Hassanal Bolkiah

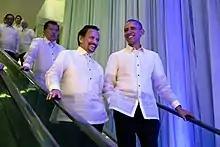

After 17 years in power, Sultan Omar Ali Saifuddien III voluntarily abdicated on the evening of 4 October 1967, to make way for Crown Prince Hassanal Bolkiah, his 21-year-old eldest son. Following the abdication, Hassanal Bolkiah returned to Brunei before finishing his studies to assume his father's responsibilities as leader of the country's government and populace. At night, "Pengiran Pemancha" Anak Haji Mohamed Alam, the Chief of "", made the abdication public on Radio Brunei.